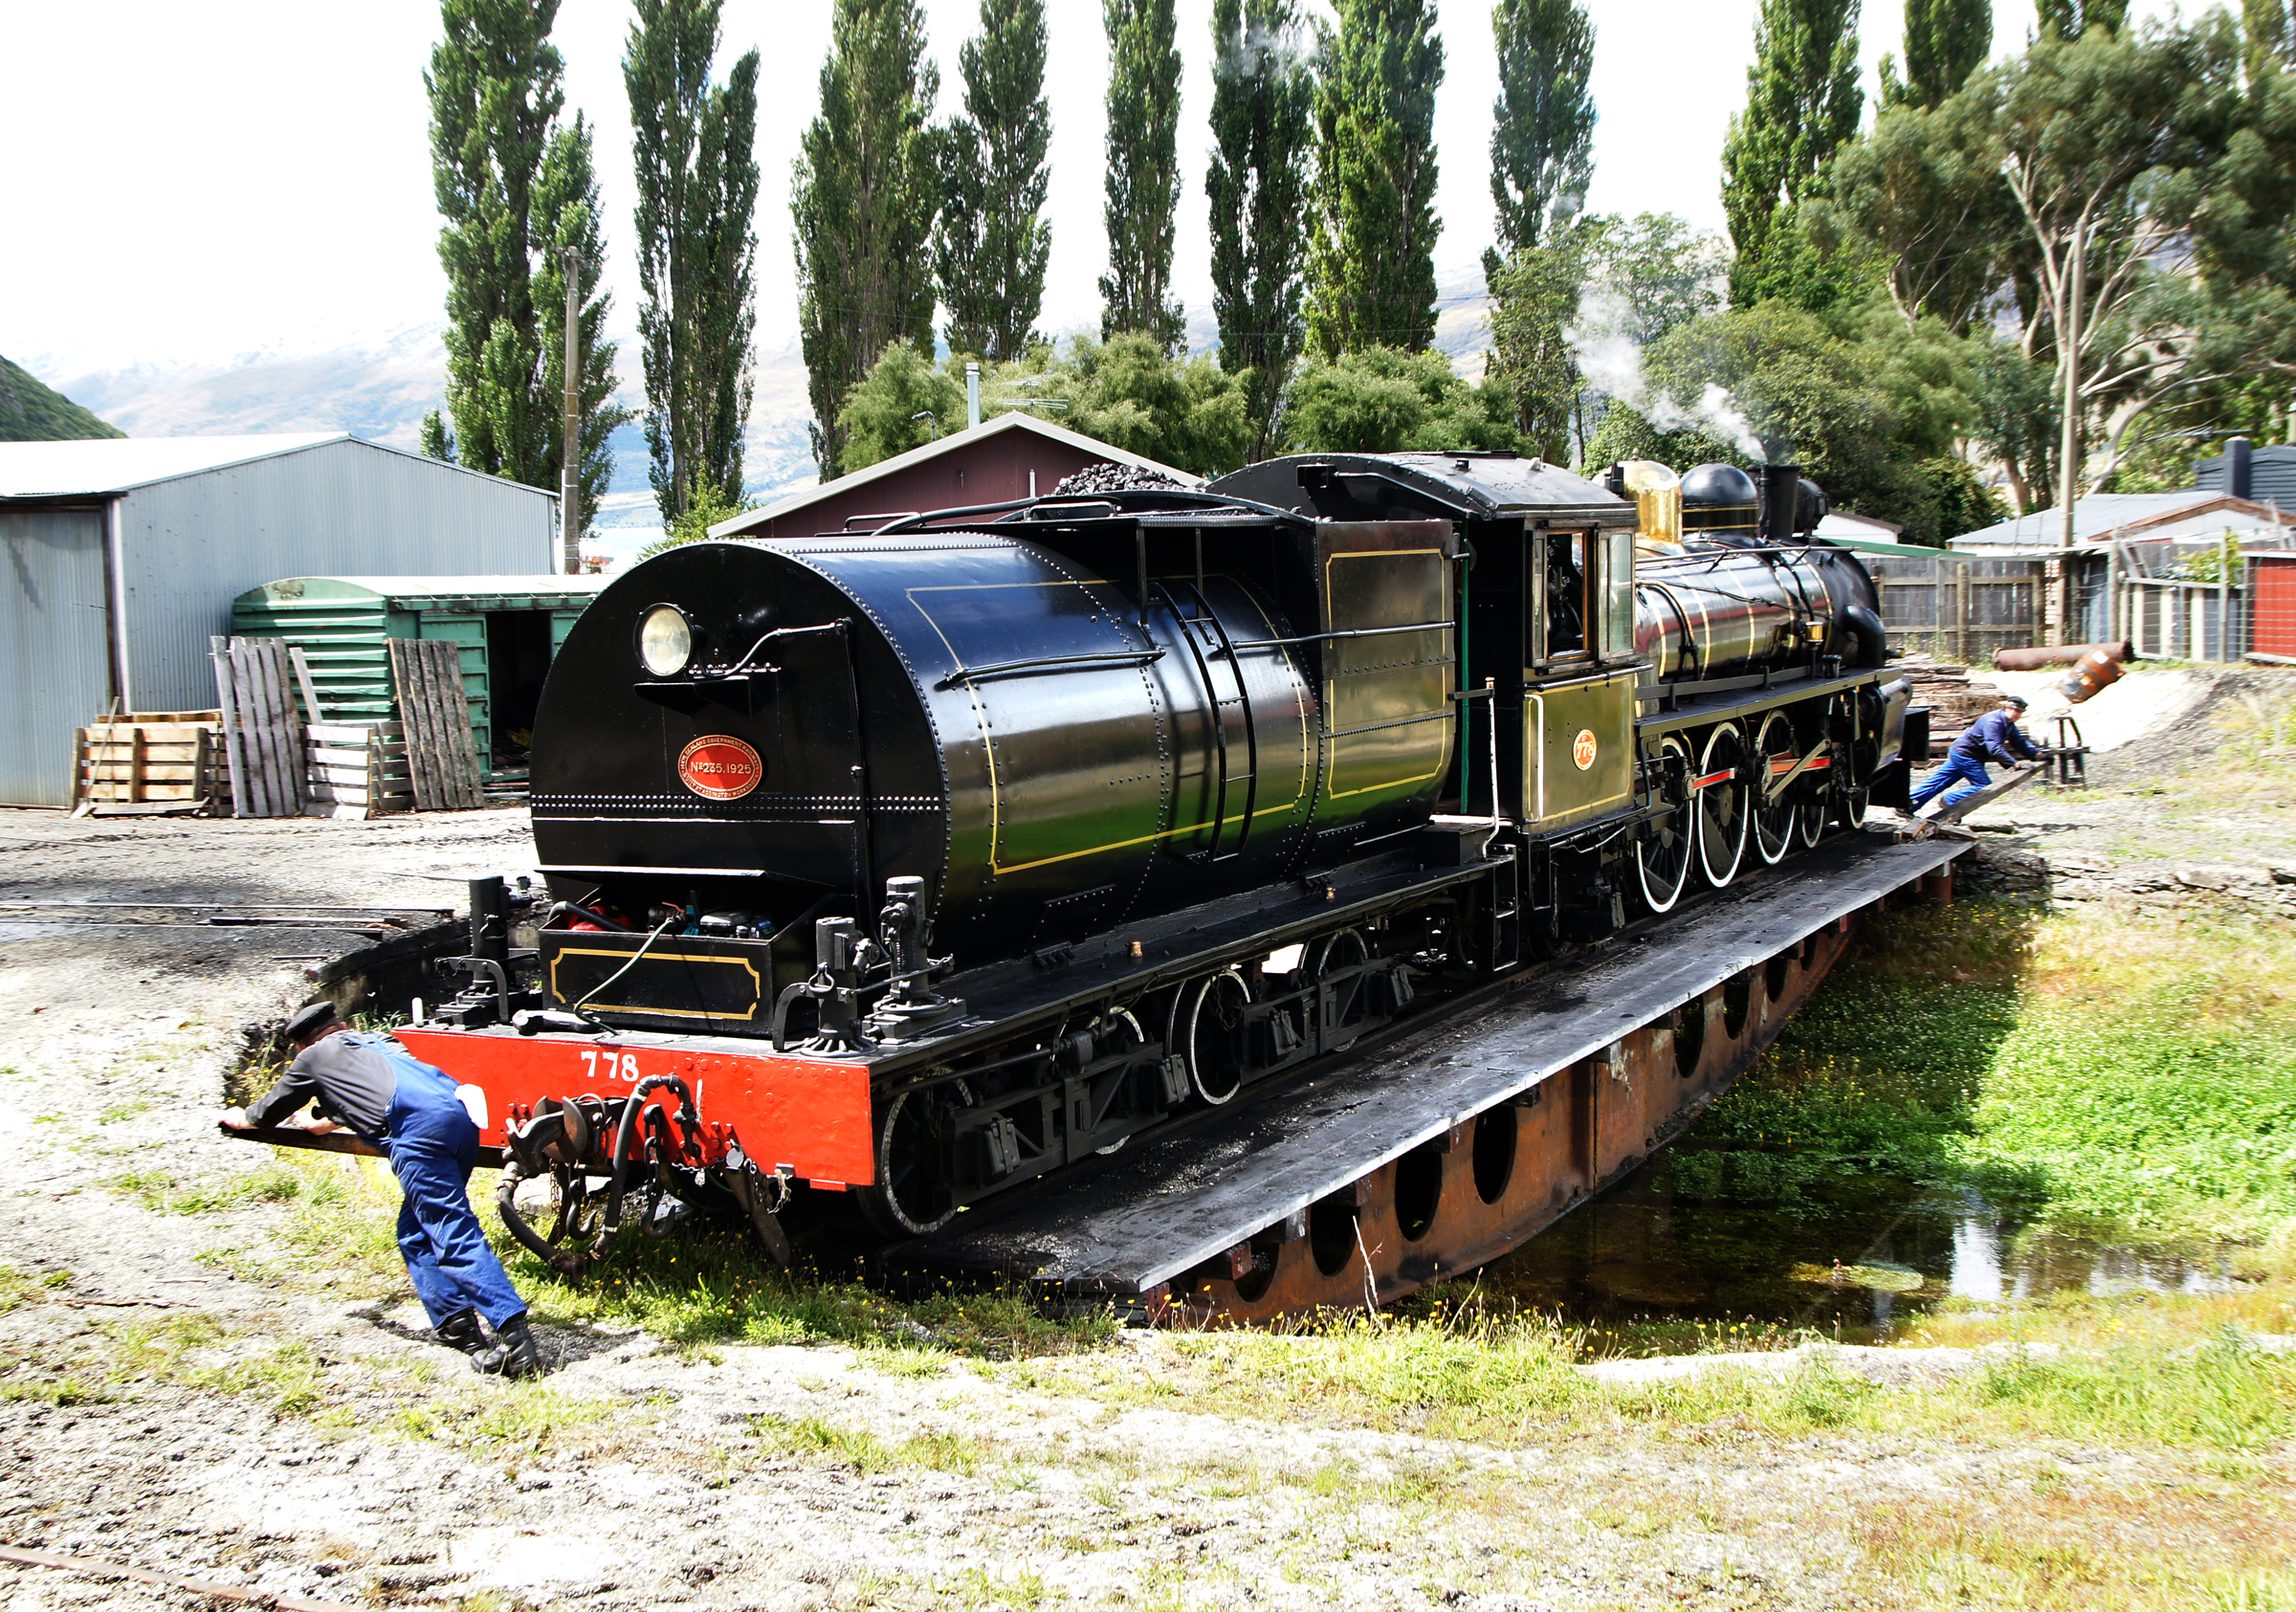
track, train, transport, vehicle, locomotive, steam engine, rail transport, land vehicle, rolling stock, railroad car, passenger car